99th Flying Training Squadron

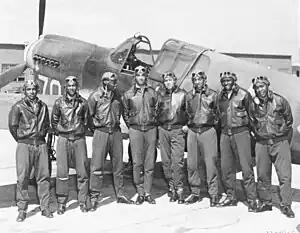
Eight Tuskegee Airmen in front of a P-40 fighter aircraft

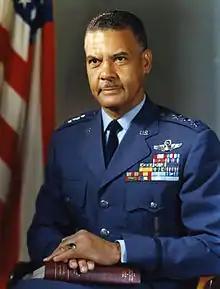
Gen. Benjamin O. Davis Jr.

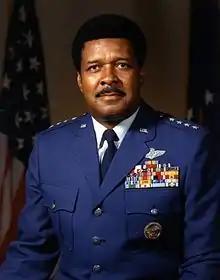
Gen. Daniel "Chappie" James, who was an instructor of the 99th Squadron

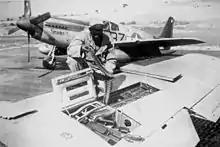
99th Fighter Squadron mechanic reloading a P-51 Mustang, during World War II.

But Colonel Momyer reported to NAAF Deputy Commander Major General John K. Cannon that the 99th was ineffective in combat and its pilots cowardly, incompetent, or worse, resulting in a critical article in "Time" magazine. In response, the House Armed Services Committee convened a hearing to determine whether the Tuskegee Airmen experiment should be allowed to continue. Momyer characterized the 99th pilots as incompetent because they had seen little air-to-air combat. To bolster the recommendation to scrap the project, a member of the committee commissioned and then submitted into evidence, a report by the University of Texas that purported to prove that African Americans were of low intelligence and incapable of handling complex situations (such as air combat).